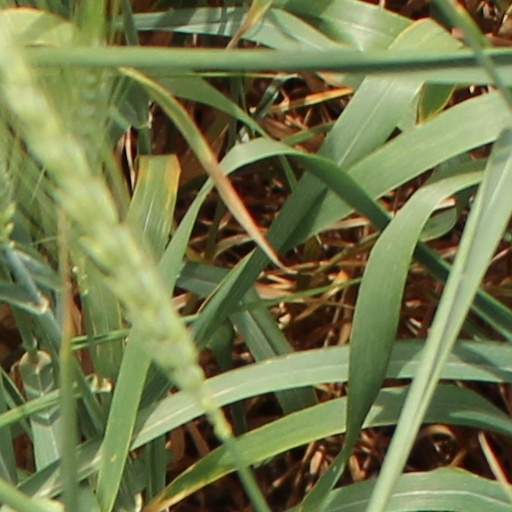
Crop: wheat